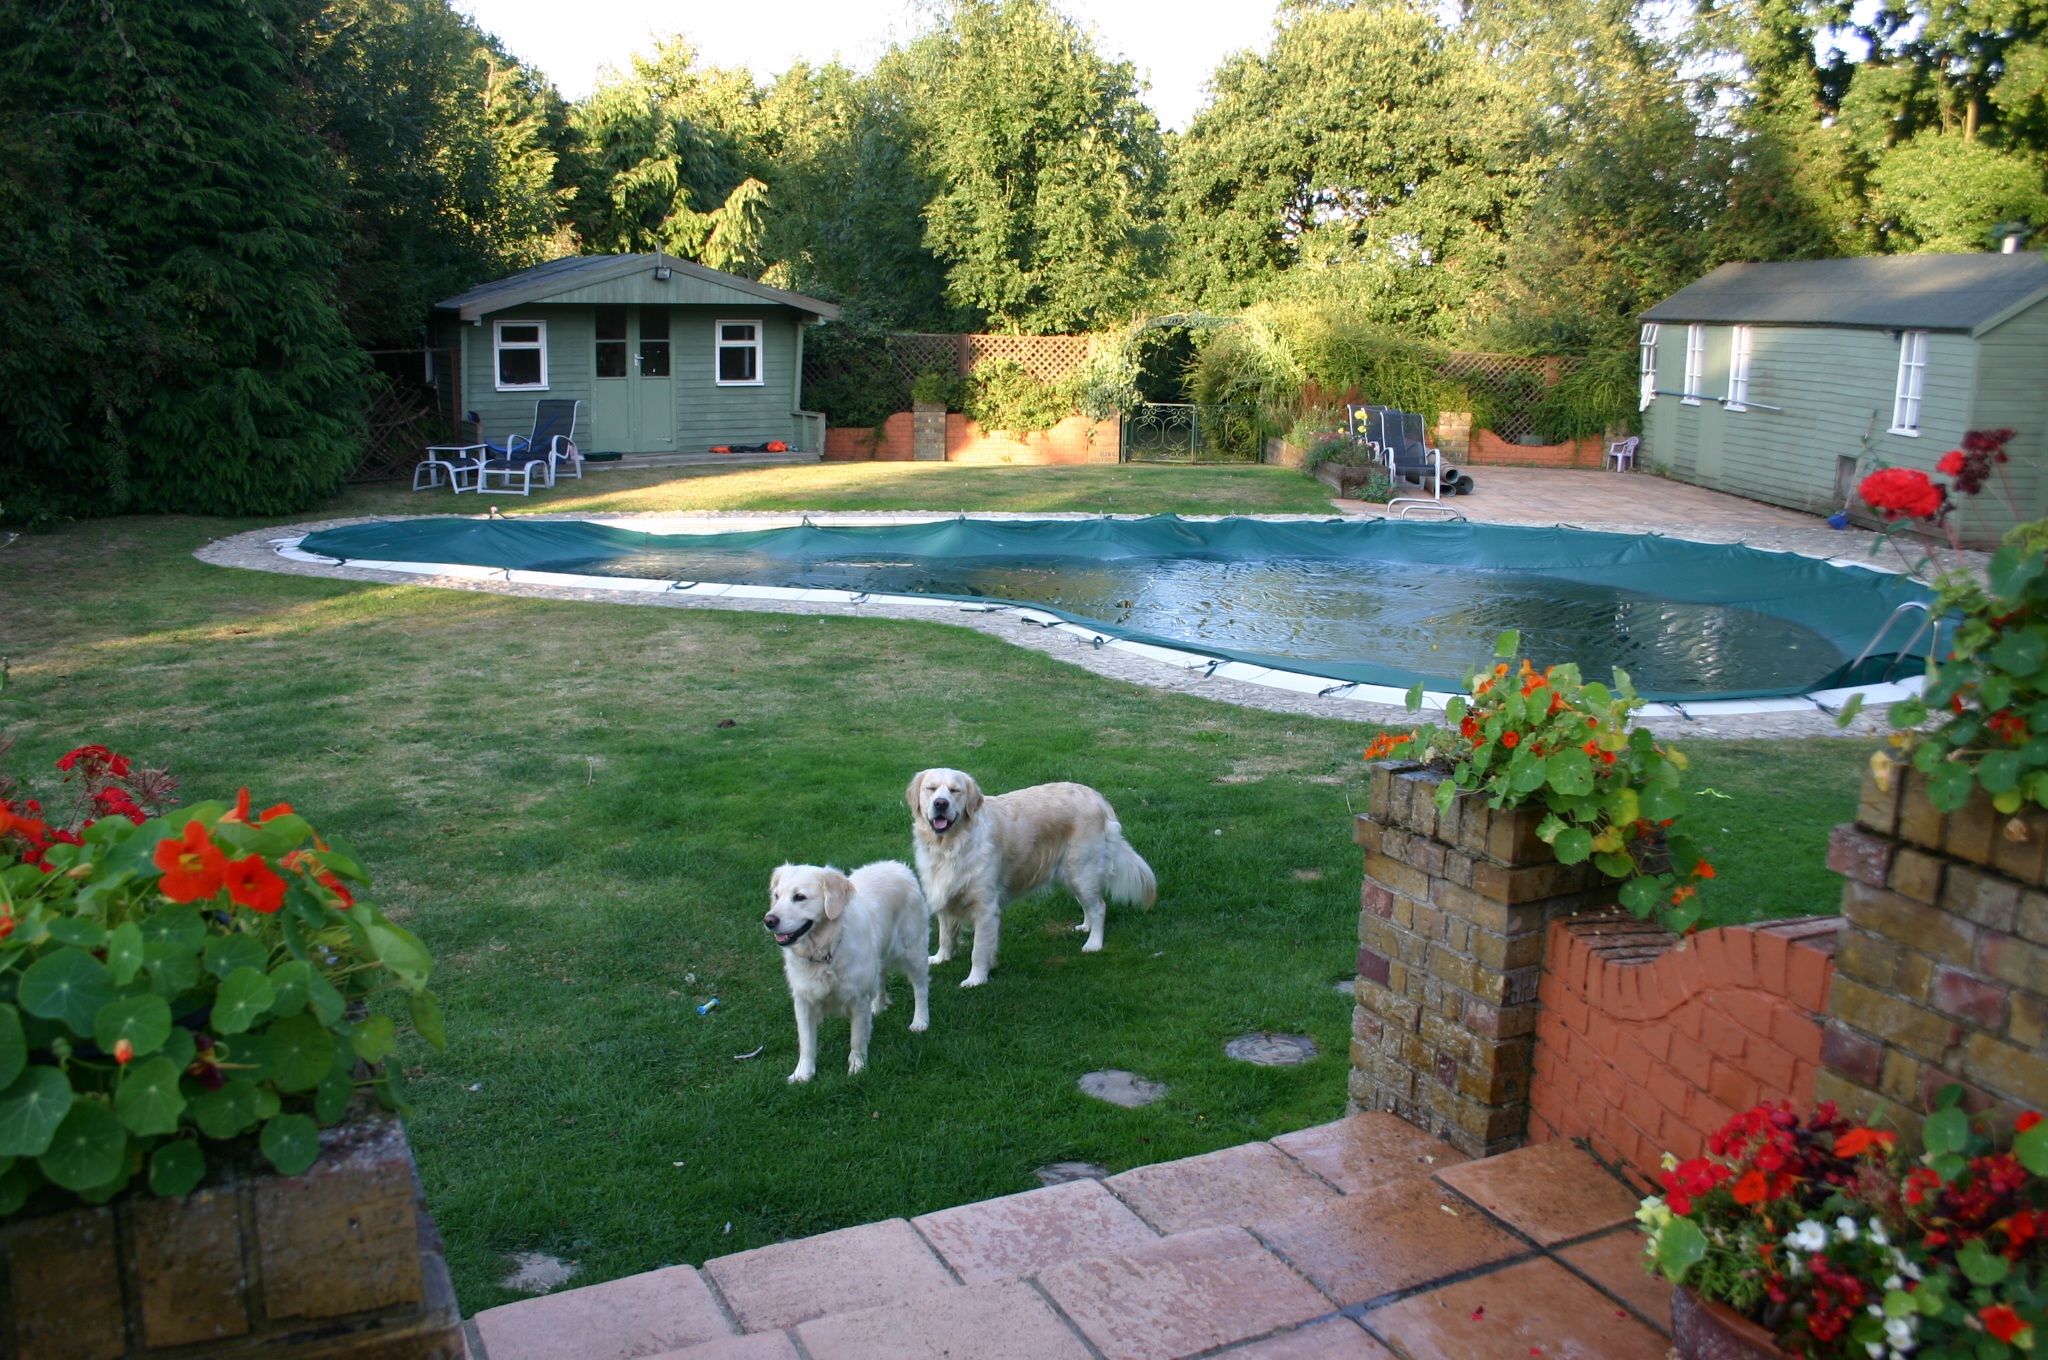
lawn, villa, dog, pool, swimming pool, cottage, backyard, garden, golden retriever, estate, yard, landscape architect